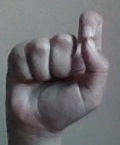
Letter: fa